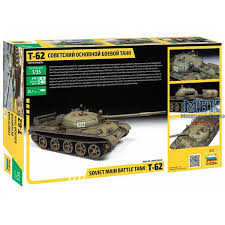
Label: T-62